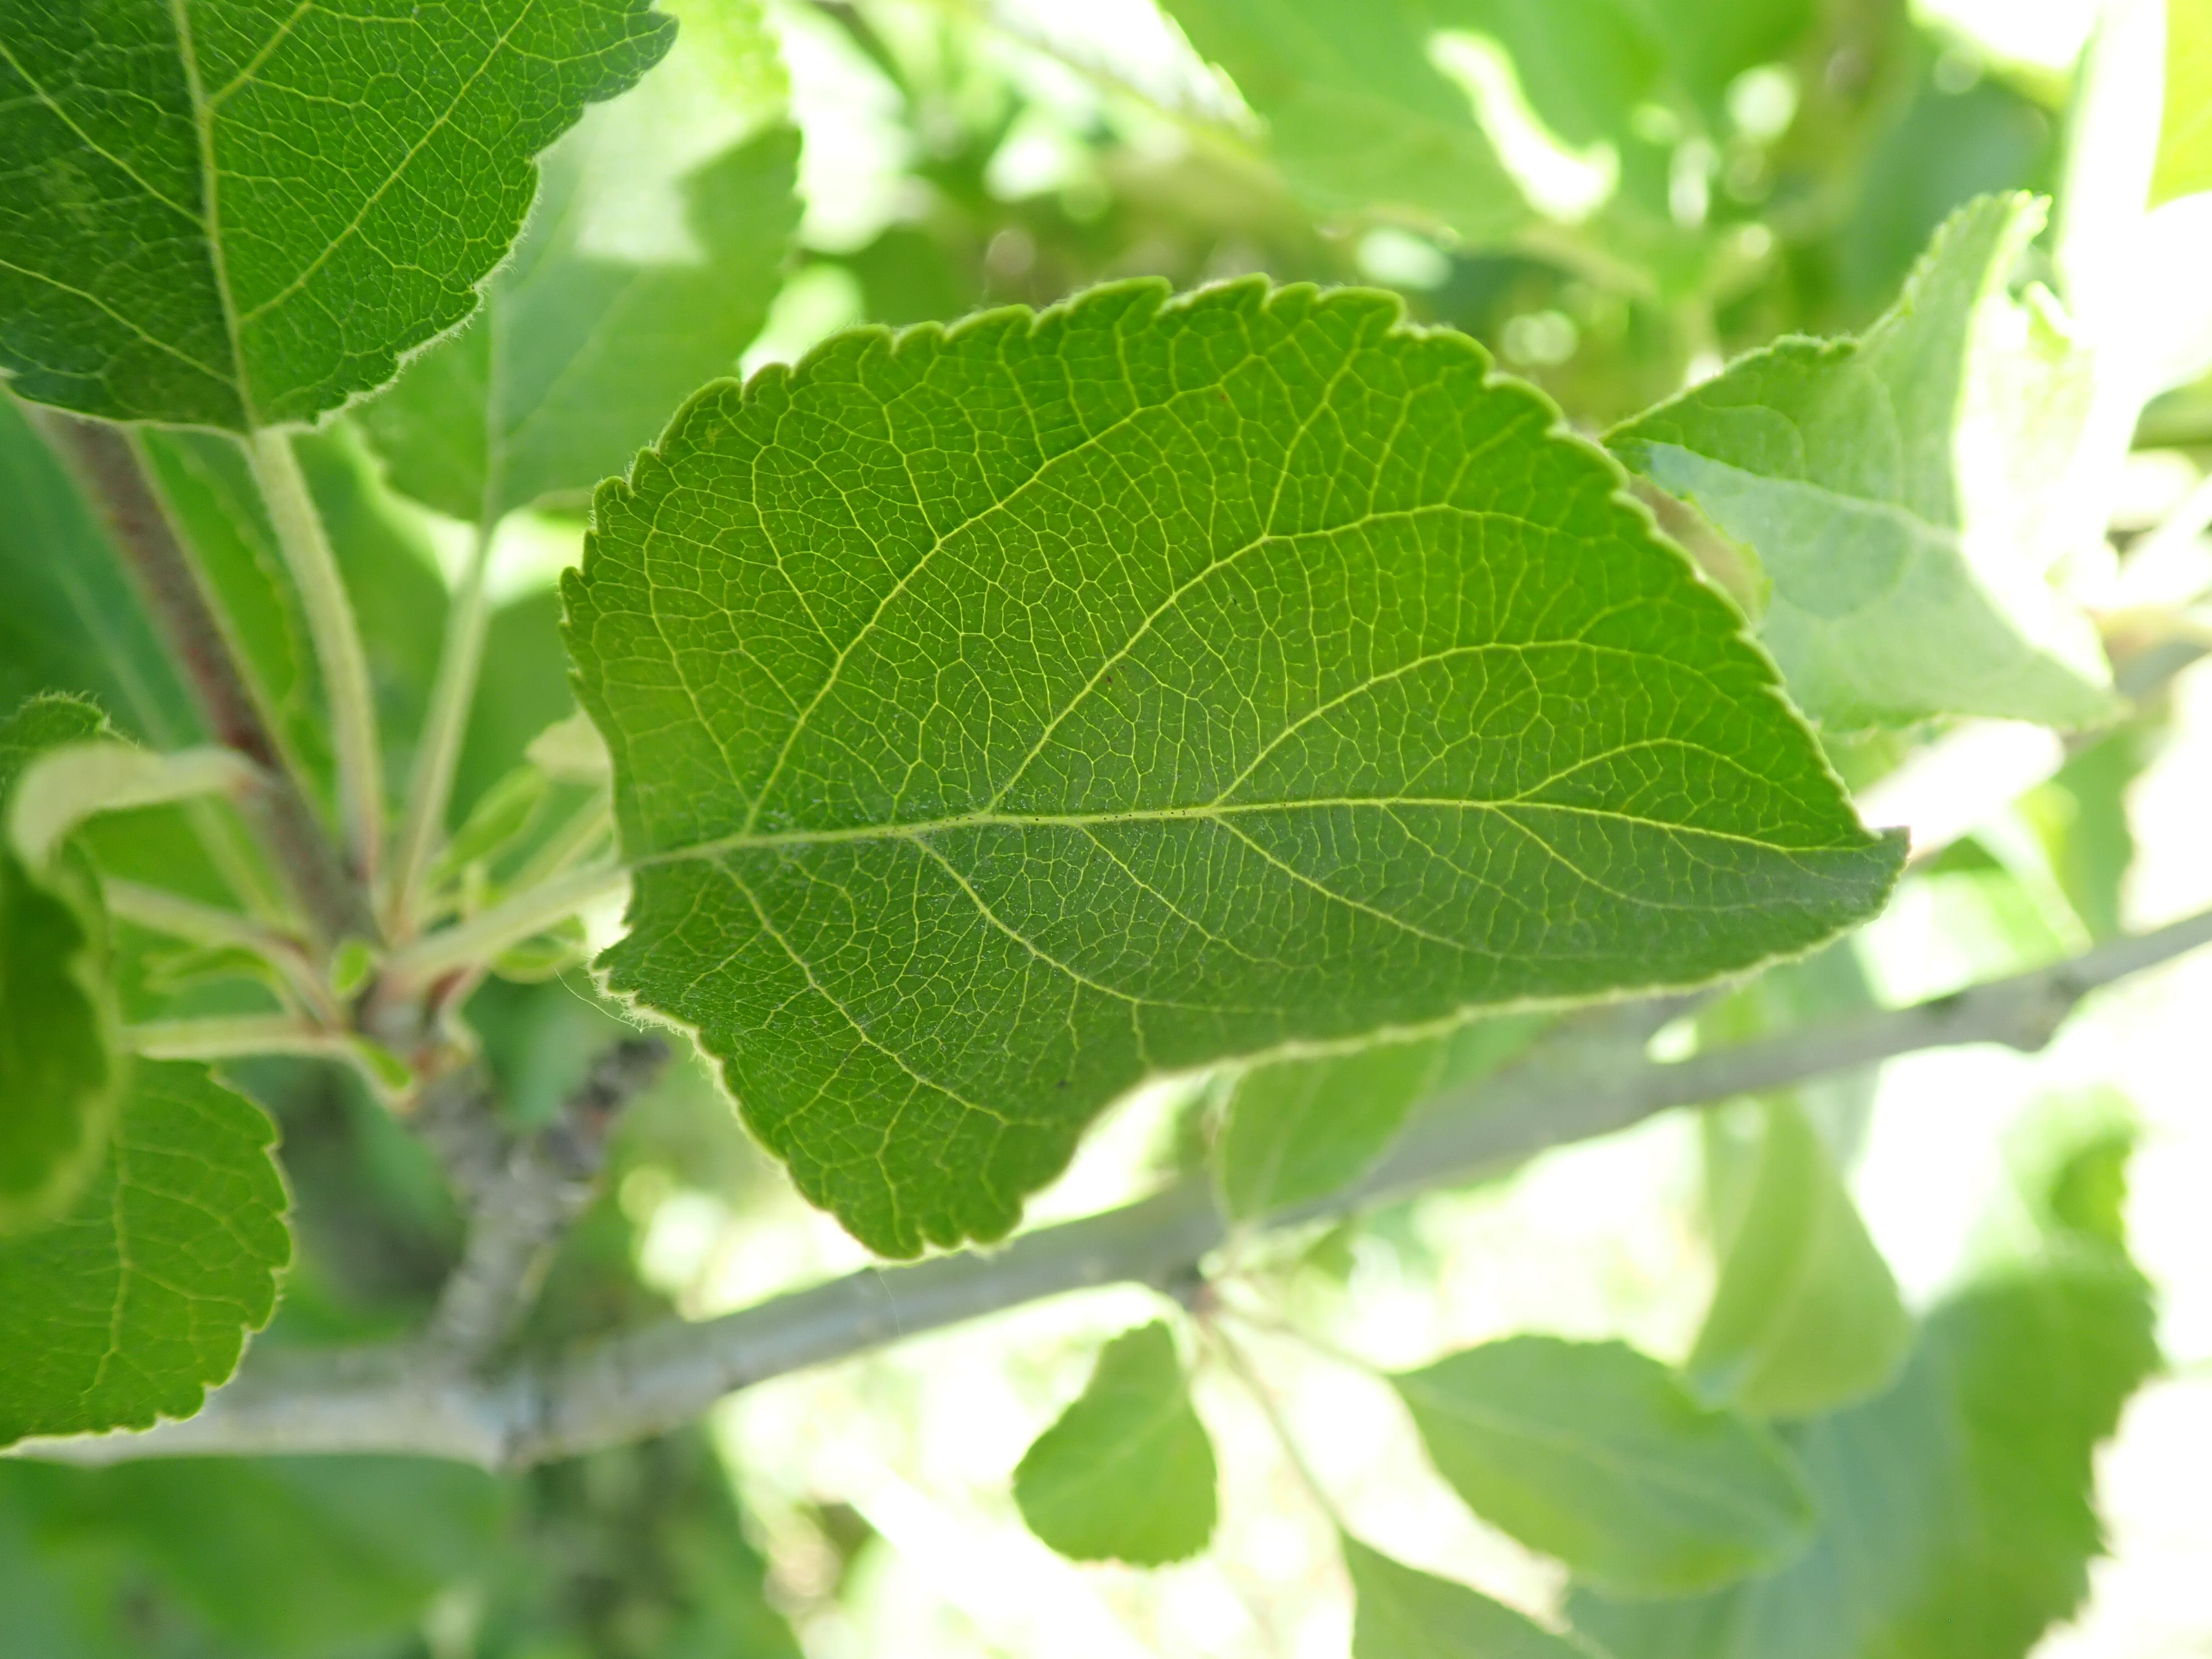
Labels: healthy